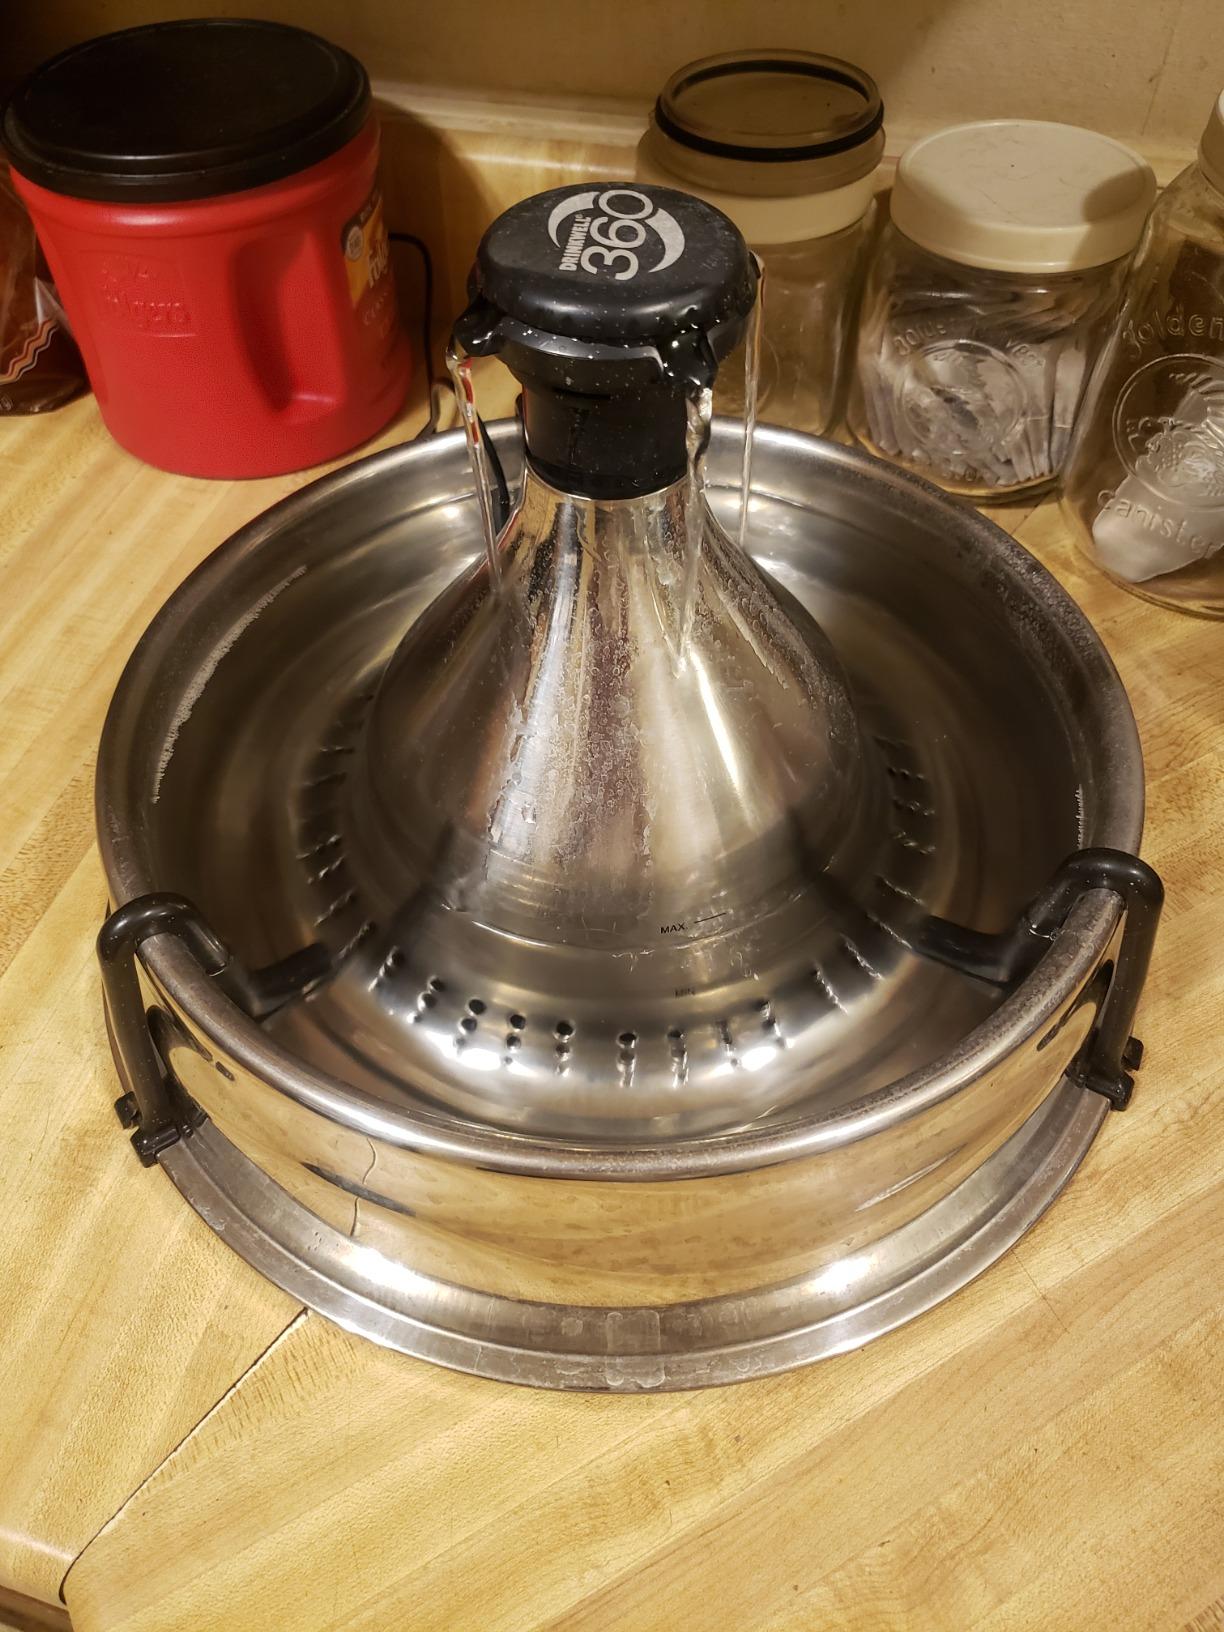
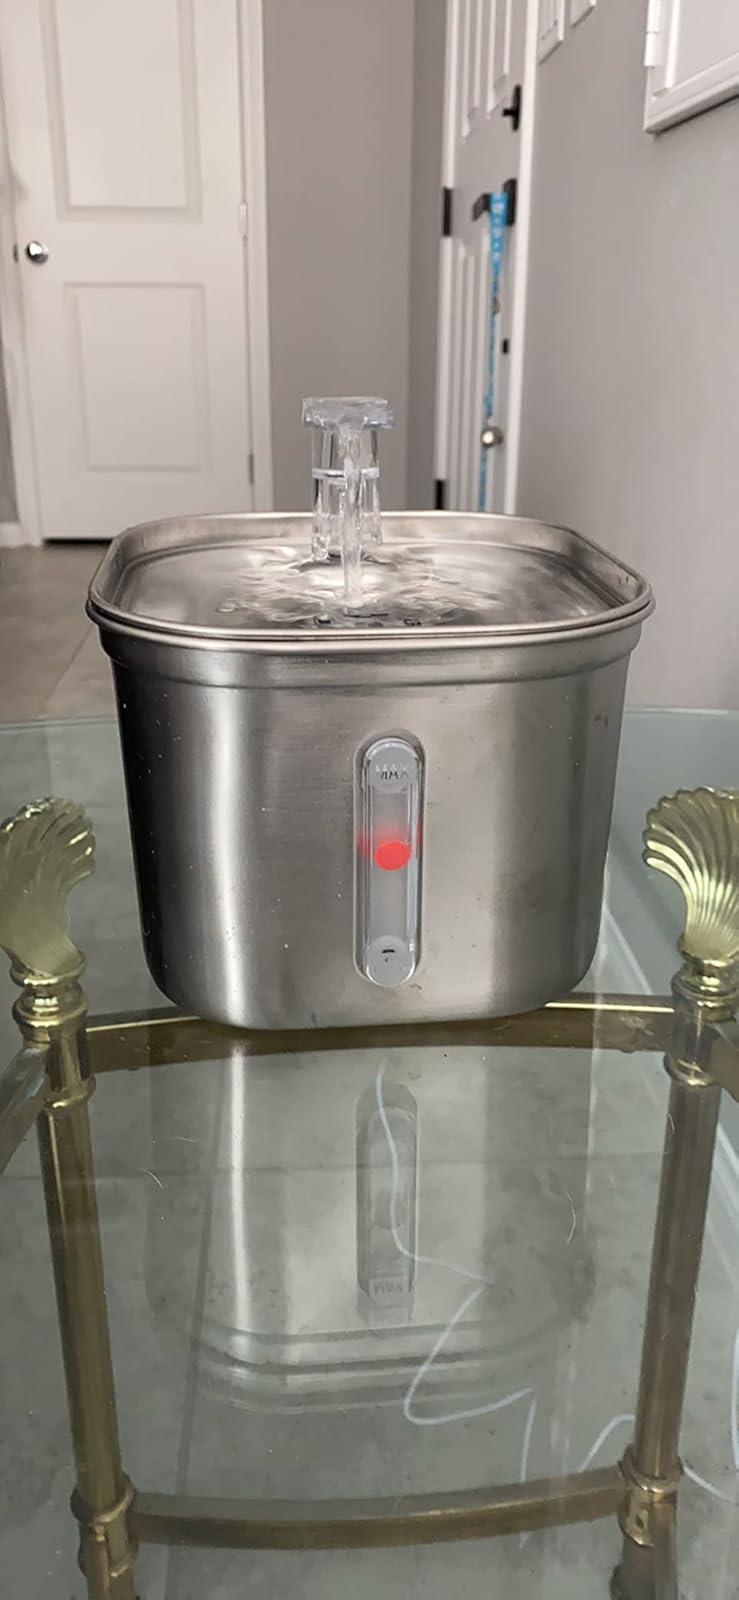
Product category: items_bowl
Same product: no